Elizabeth Bultitude

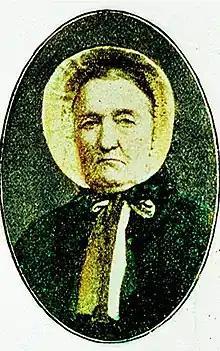

Elizabeth Bultitude (12 August 1809 – 14 August 1890) was a British Primitive Methodist preacher. When she retired after thirty years she was said to be their last itinerant woman preacher.